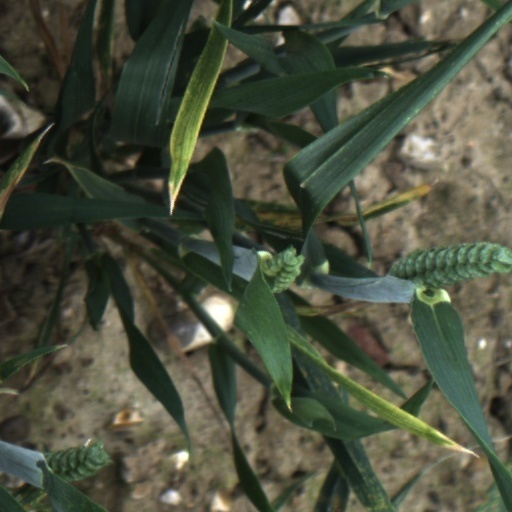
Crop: wheat